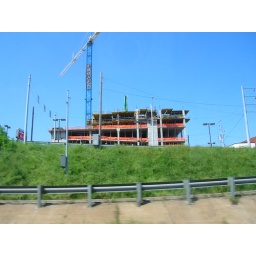
Rythm construction, picture shot in car from interstate. New condo tower in Nashville, TN.